Gwion Gwion rock paintings

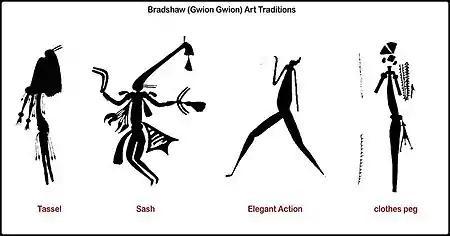
Drawings of Gwion Gwion rock paintings in the Kimberley region of Western Australia depicting the four traditional styles (resized for comparison)

The distribution and stylistic range of these paintings is quite distinctive, and contrasts with the Wandjina tradition. While more common in some areas, such as the sandstone regions of the west and central Kimberley, isolated examples have also been found in several scattered locations in the east, such as the Napier Ranges, and at the far eastern border of the Kimberley. The art is primarily painted where a suitable rock shelter is found; in contrast with Wandjina art, which has a limited distribution restricted to isolated sites. Unlike Wandjina, Gwion Gwion art is rarely found on ceilings, rather vertical rock surfaces are used, high up in escarpments in shallower rock shelters with small overhangs and with irregular rocky floors not suitable for occupation.